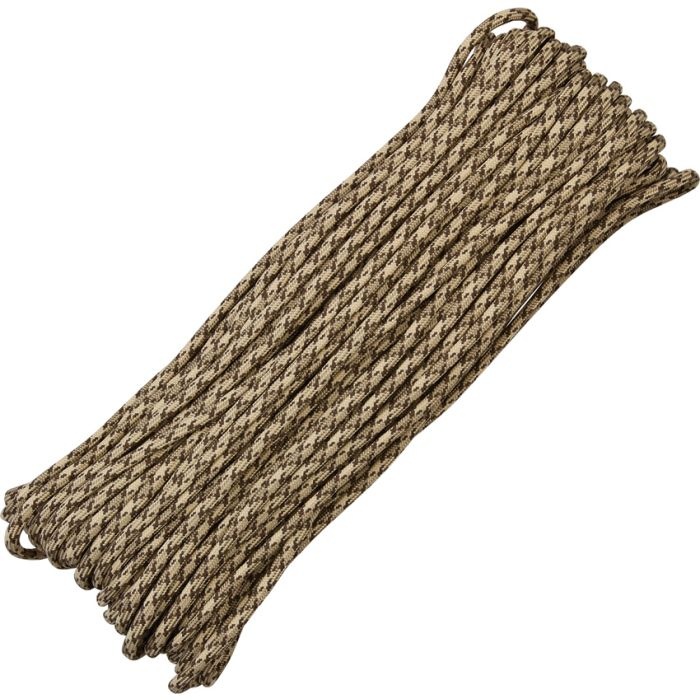
Atwood Parachute Cord Rattler 100ft RG1054H
Brand: Blue Ridge Knives
(Brown, tan, and desert tan). 100 ft. length. Nylon. Ideal for camping, boating, crabbing, indoor and outdoor clotheslines, halyard lines, garden lines, venetian blinds, awning lines and many other applications requiring strength and durability. Rated for 550 lbs. 7 strand. Made in U.S.A. Color may vary due to the dye lots.
Category: Hardware > Hardware Accessories > Chain, Wire & Rope > Ropes & Hardware Cable